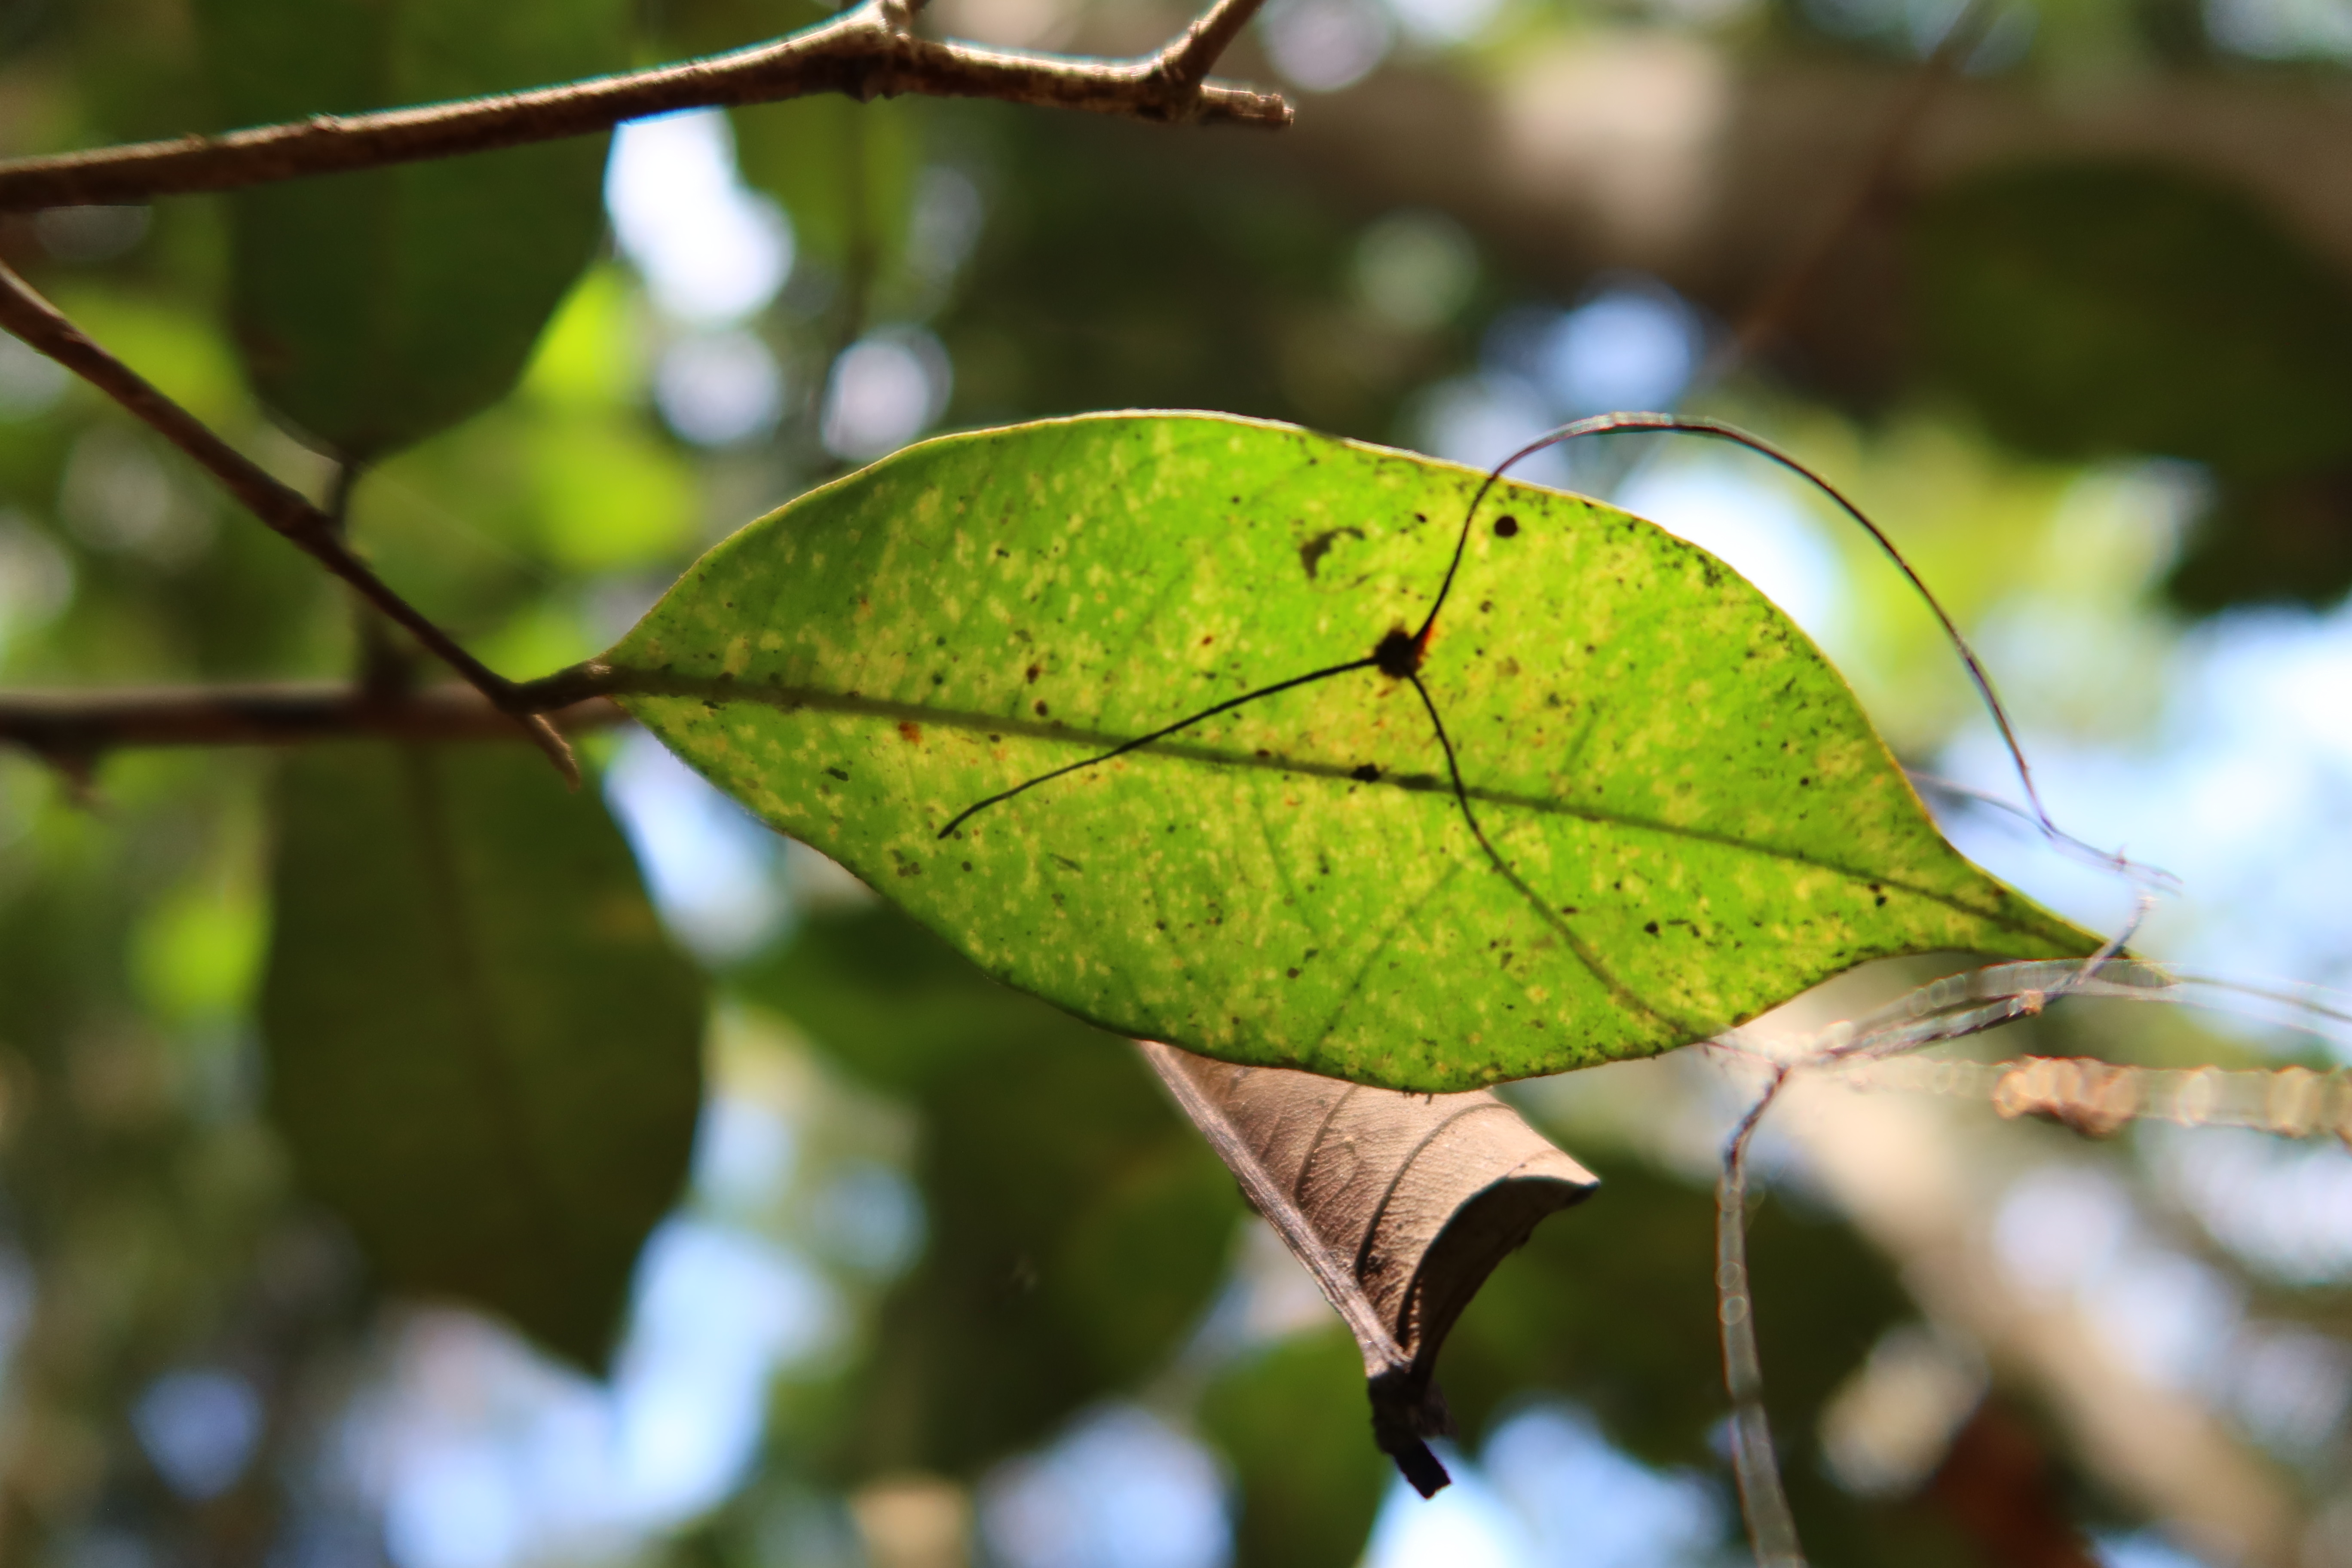
Label: Downy mildew